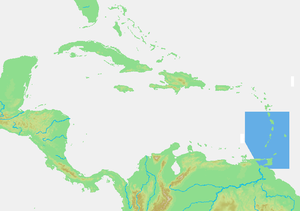
Les Îles-du-Vent britanniques sont une ancienne colonie britannique, puis territoire des îles-du-vent des Petites Antilles qui exista de 1833 au 3 janvier 1958.
Les Petites Antilles, ou Petites Caraïbes sont un archipel situé à l'est et au sud-est de la mer des Caraïbes et composé des îles de la partie méridionale de l'arc antillais depuis Porto Rico et la fosse d'Anegada au nord-ouest jusqu'au sous-continent sud-américain.
Les îles Sous-le-Vent sont des îles qui font partie des Petites Antilles.